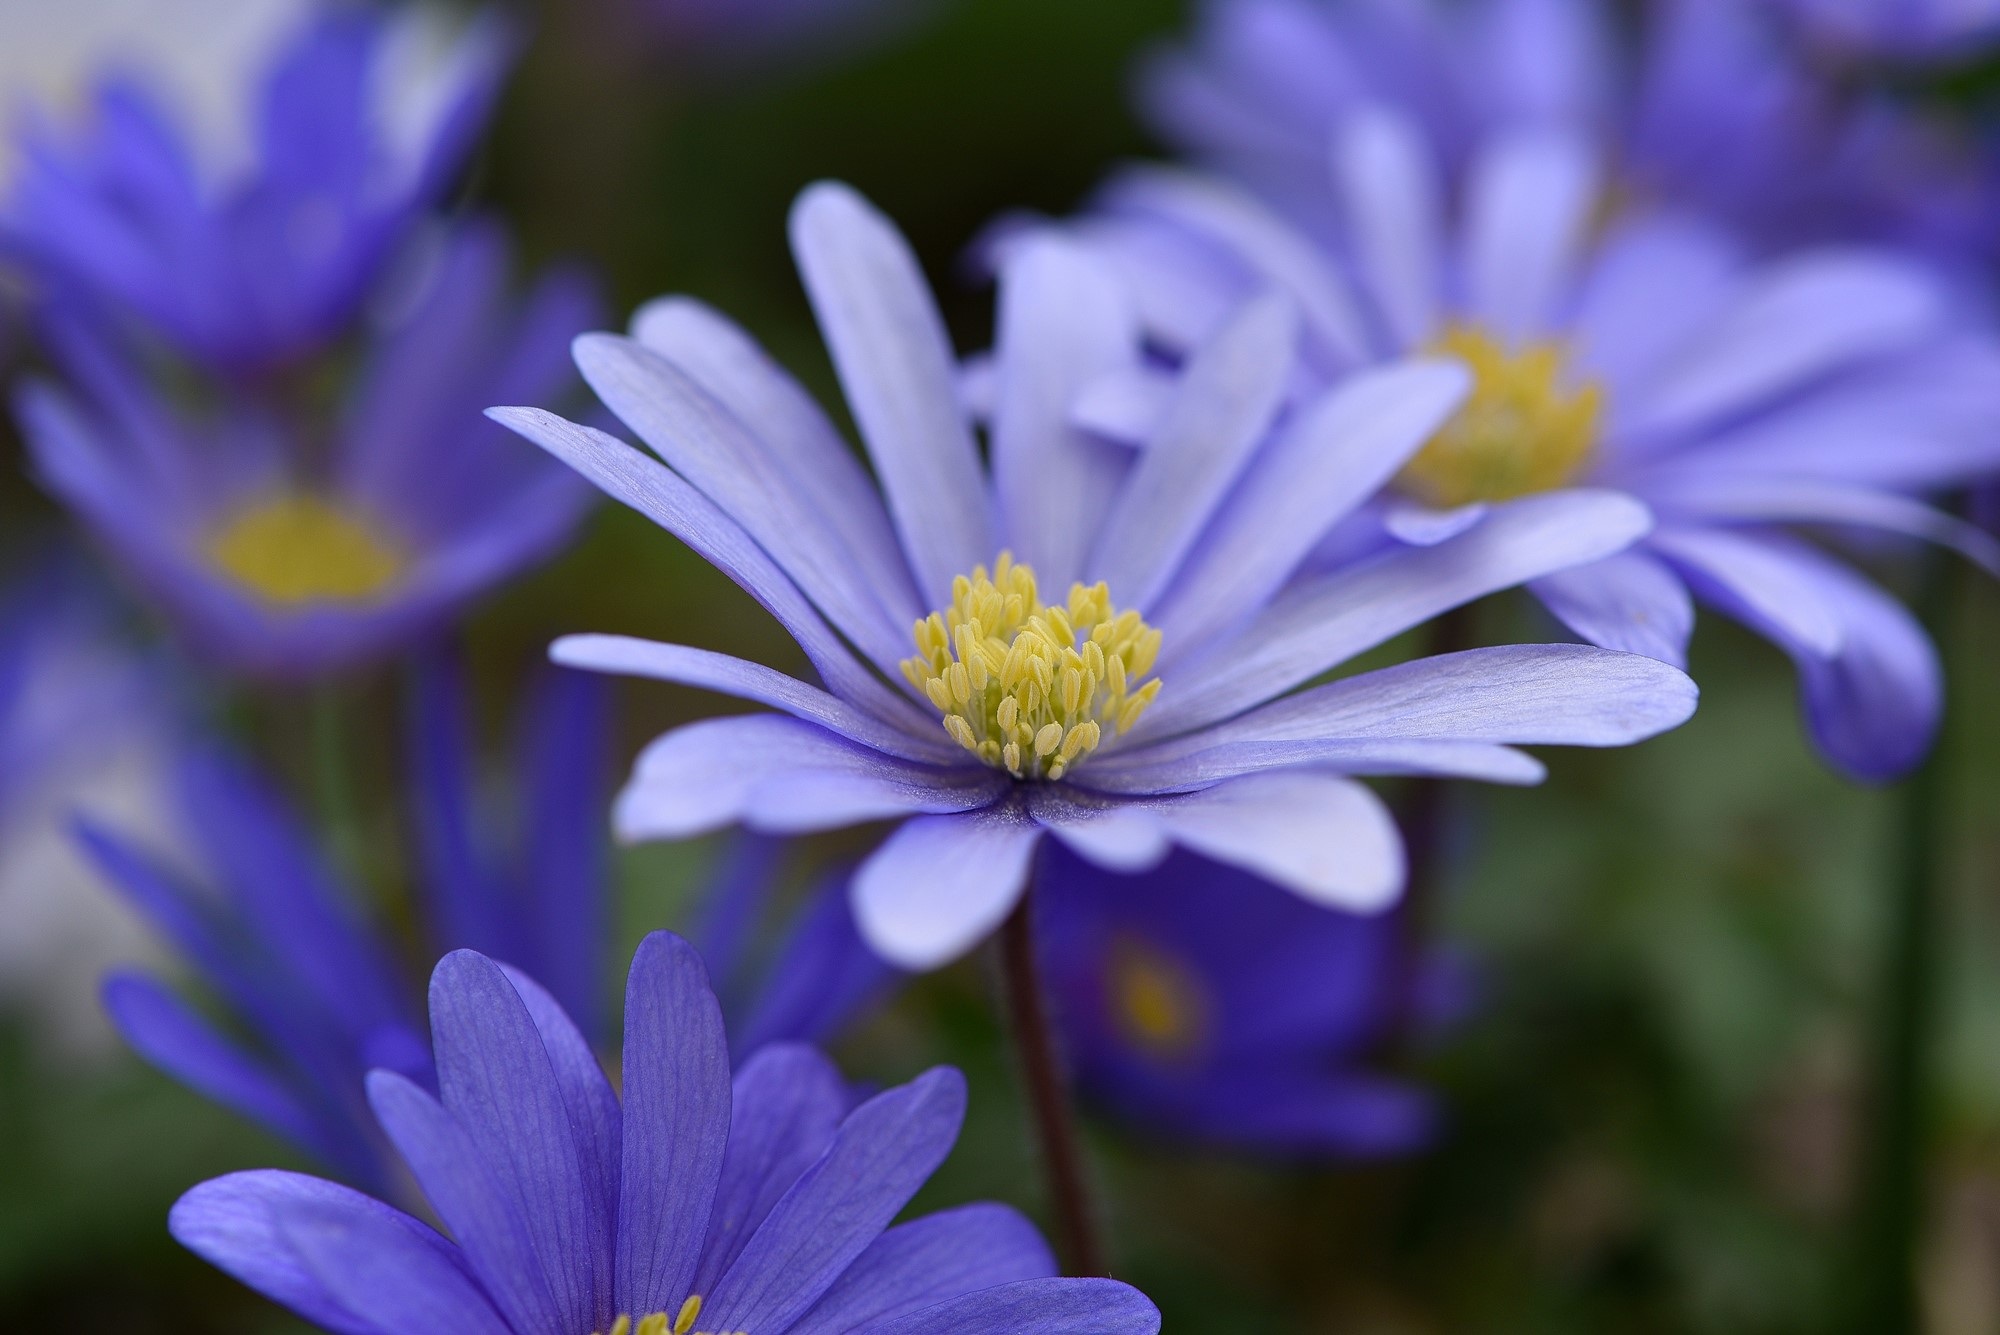
nature, blossom, plant, flower, petal, daisy, spring, botany, blue, garden, close, flora, blue flower, wildflower, flowers, close up, aster, spring flower, macro photography, flowering plant, daisy family, balkan anemone, land plant